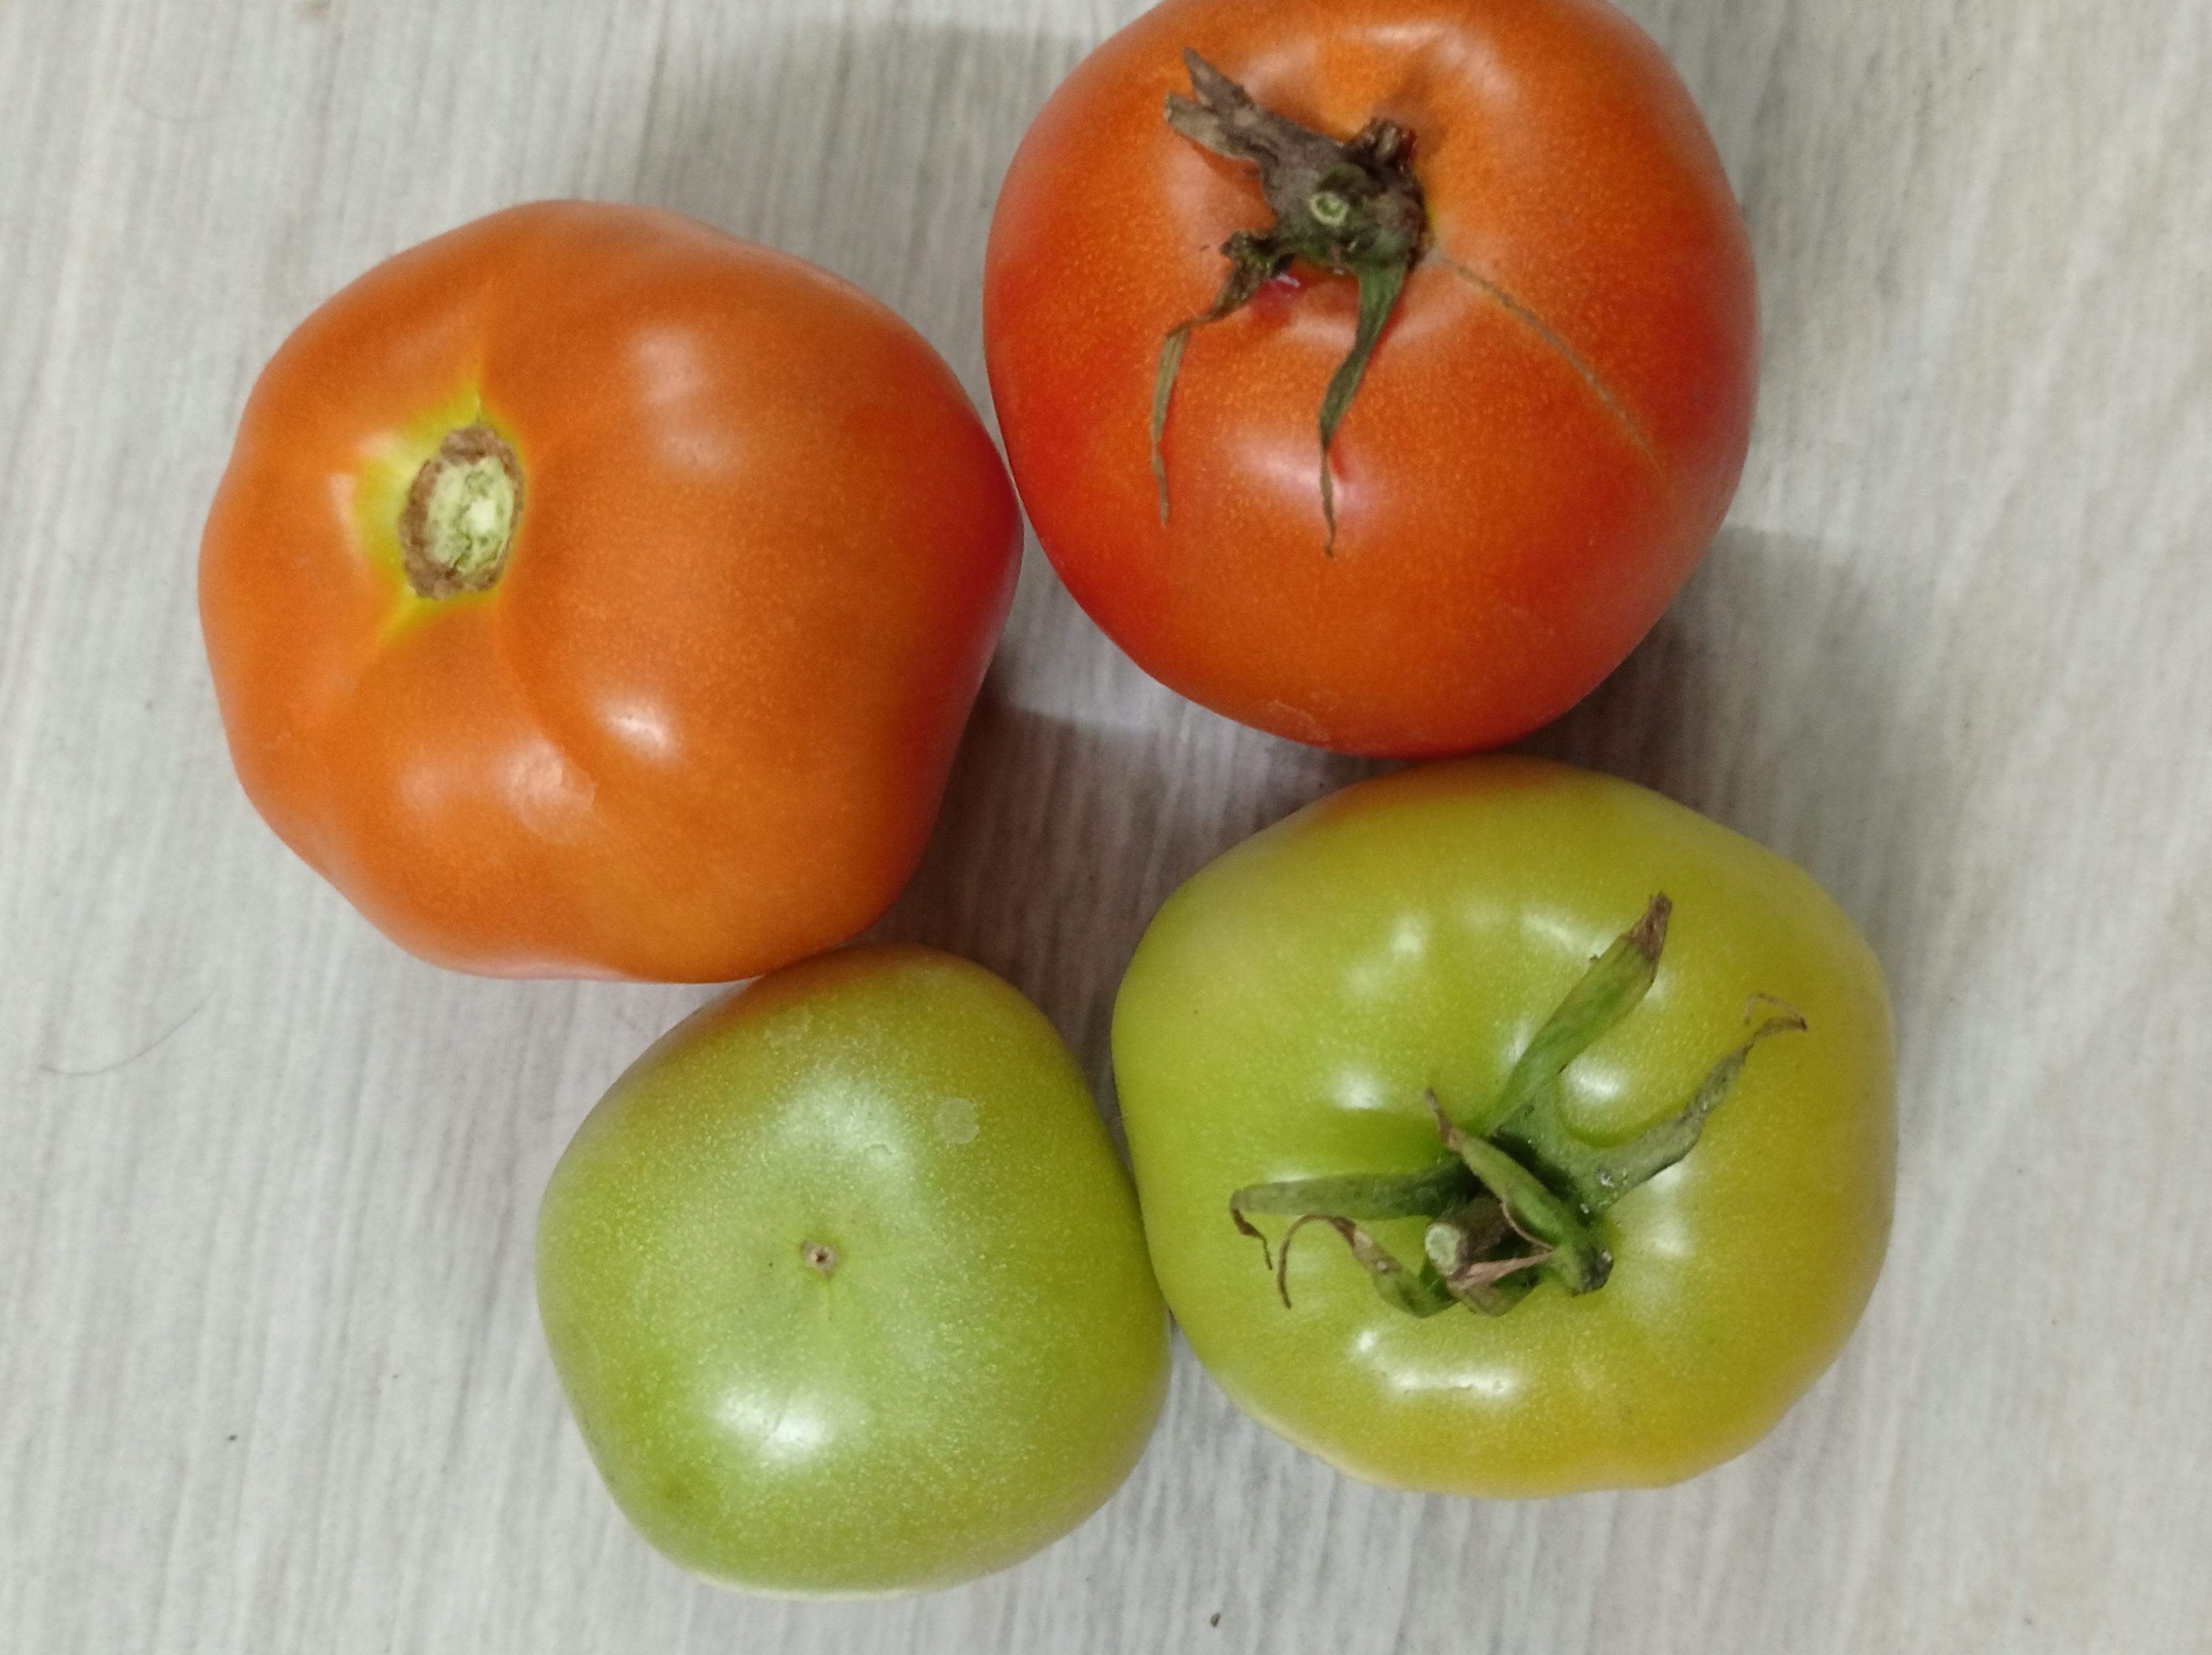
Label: Fresh